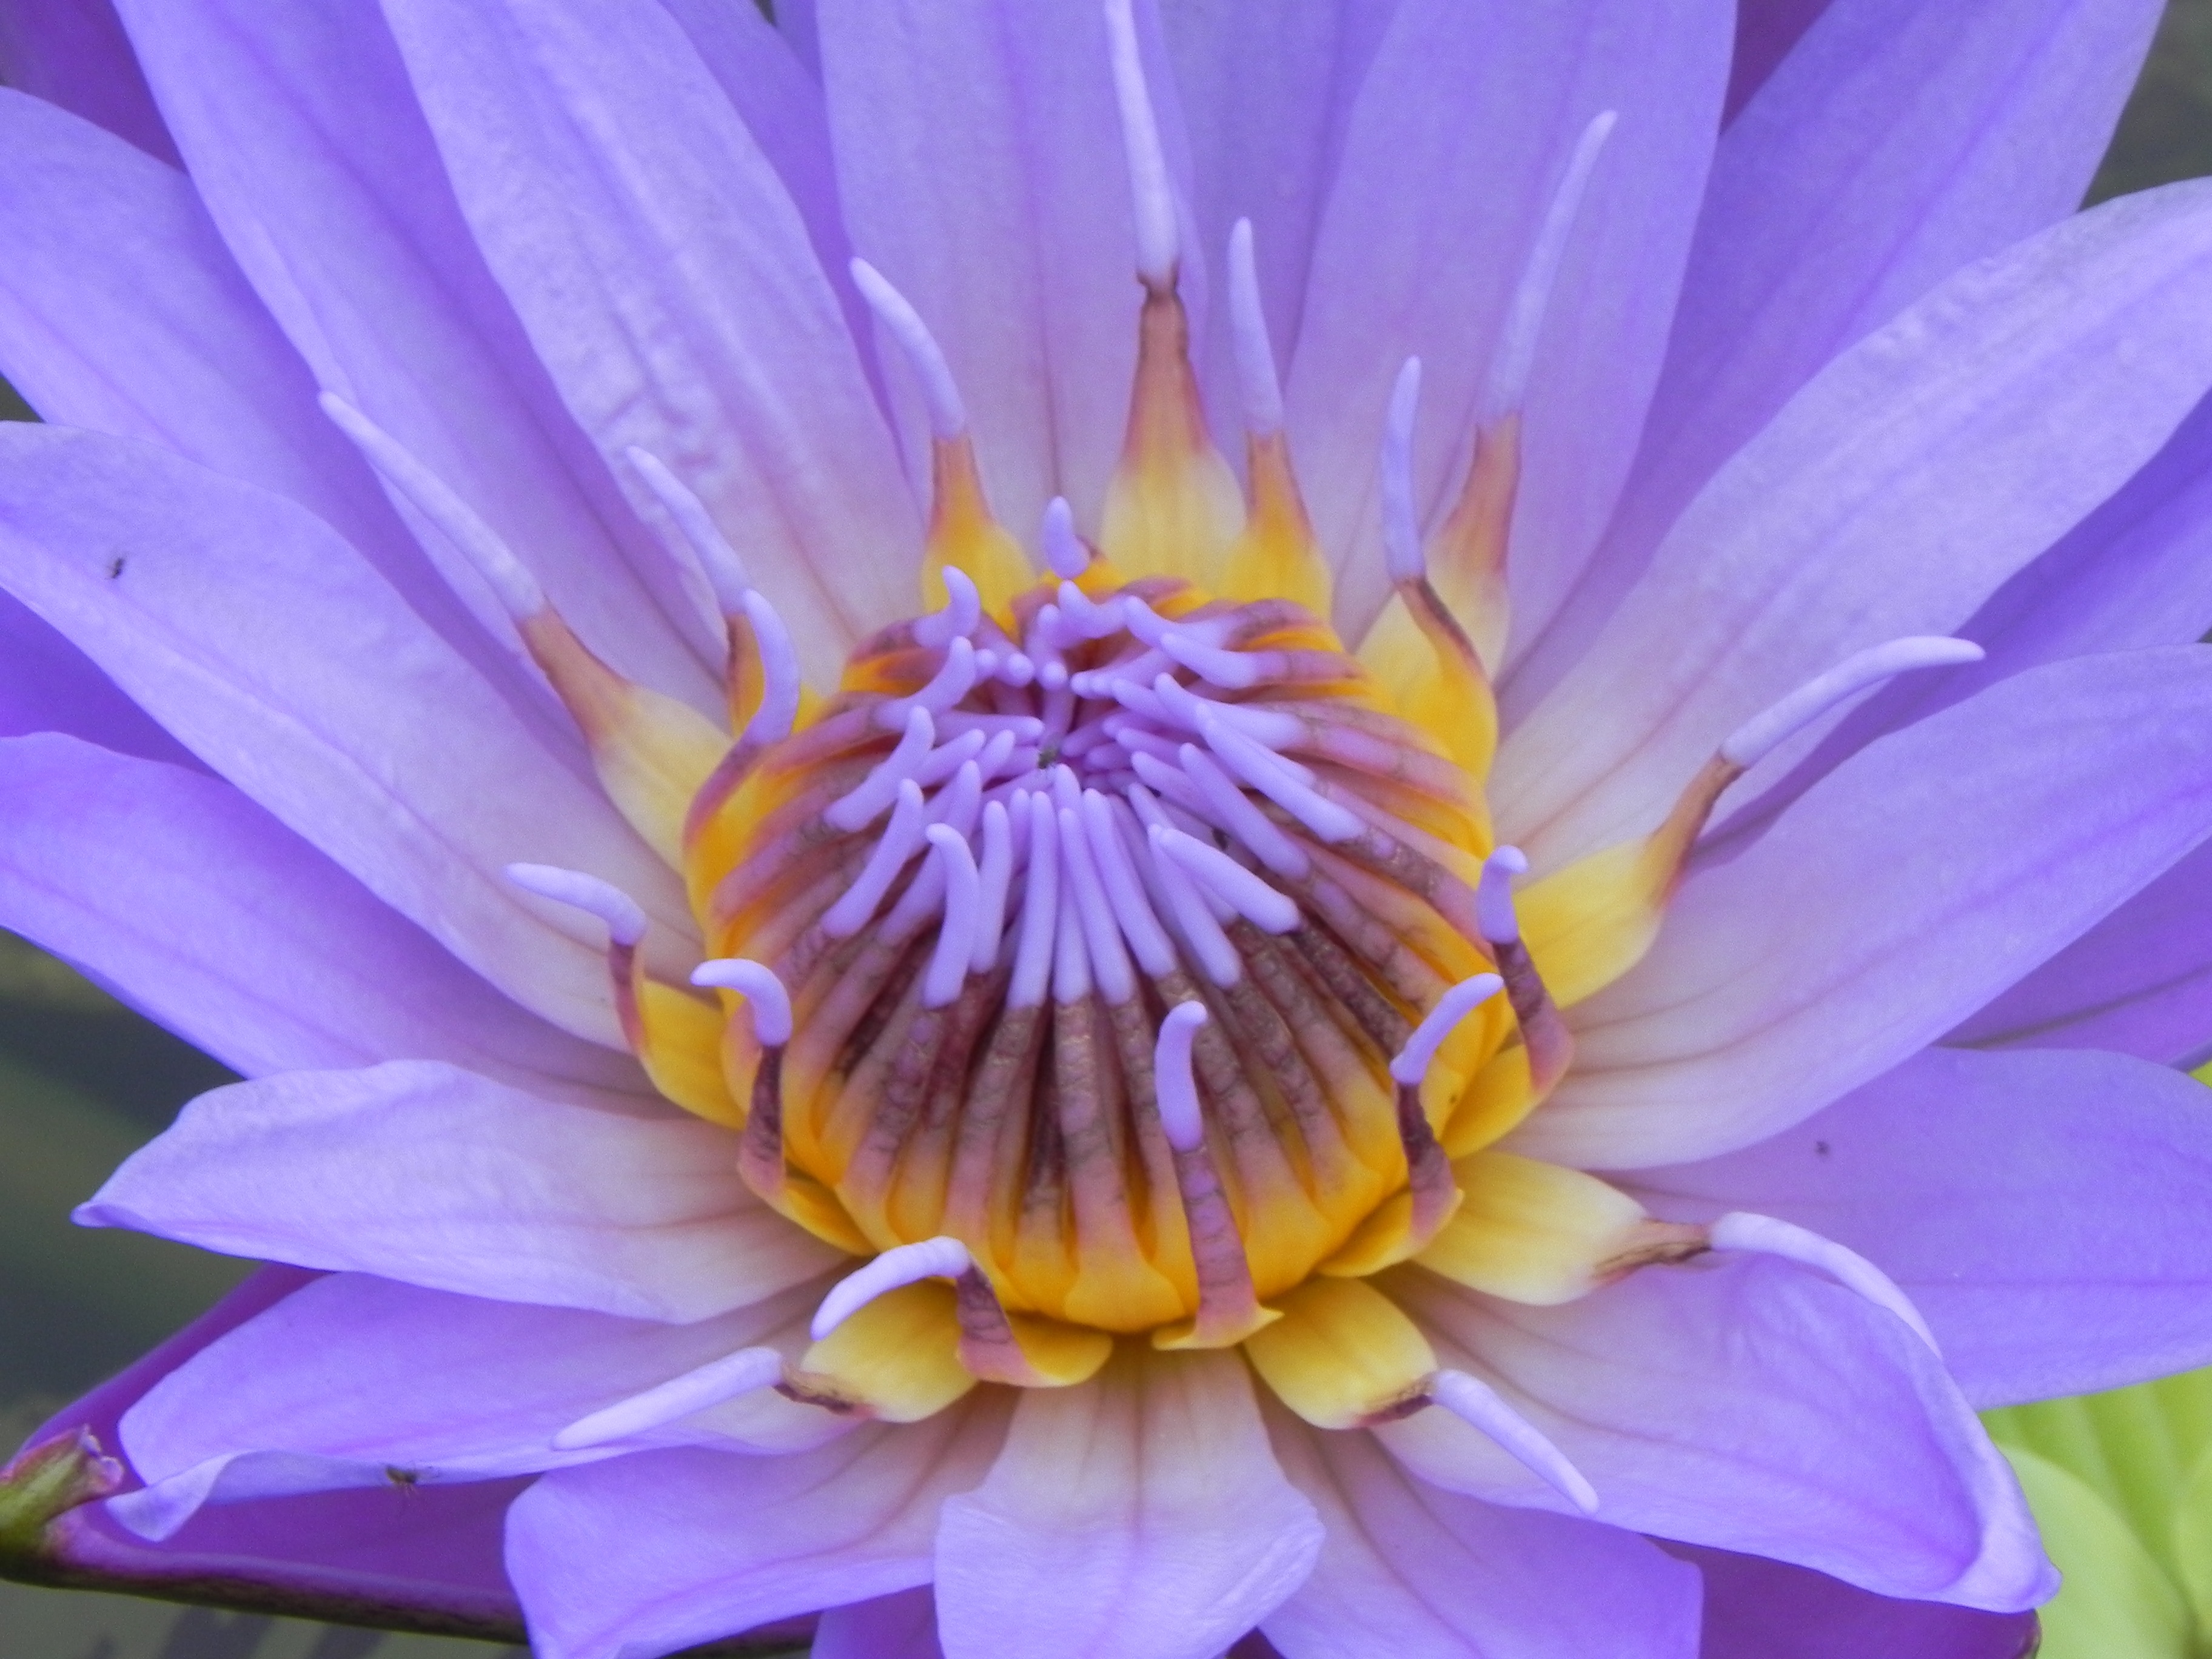
water, nature, blossom, plant, flower, petal, bloom, lake, pond, macro, pink, aquatic plant, flora, water lily, tender, macro photography, lake rose, nuphar lutea, flowering plant, daisy family, annual plant, land plant